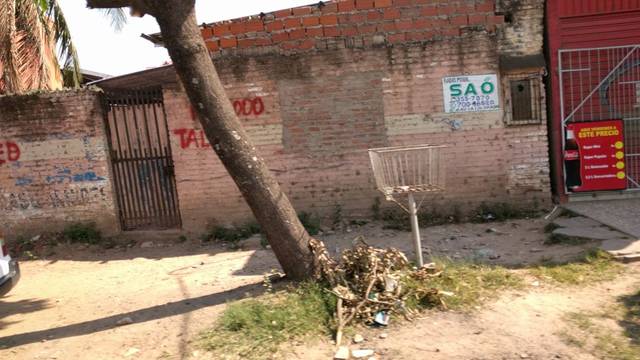
Region: Bolivia
Coordinates: -17.822, -63.17